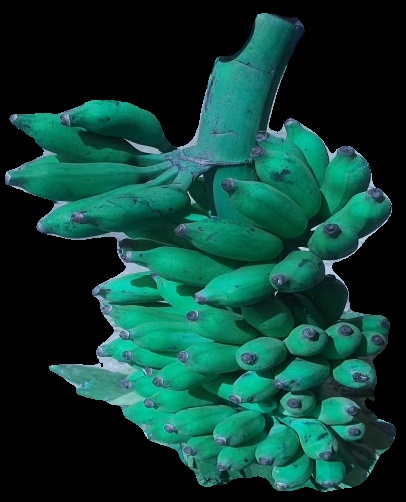
Variety: elakki-bale
Grade: grade3